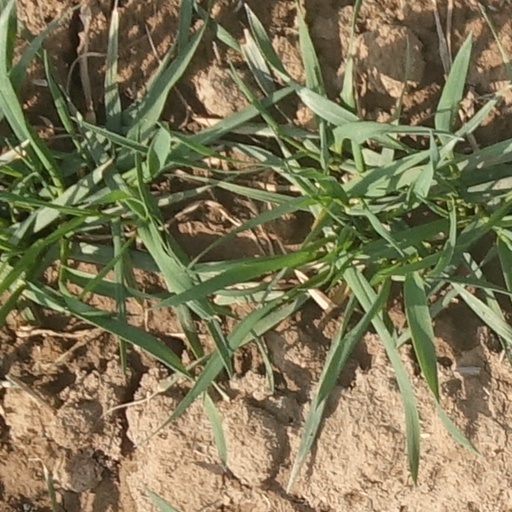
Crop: wheat